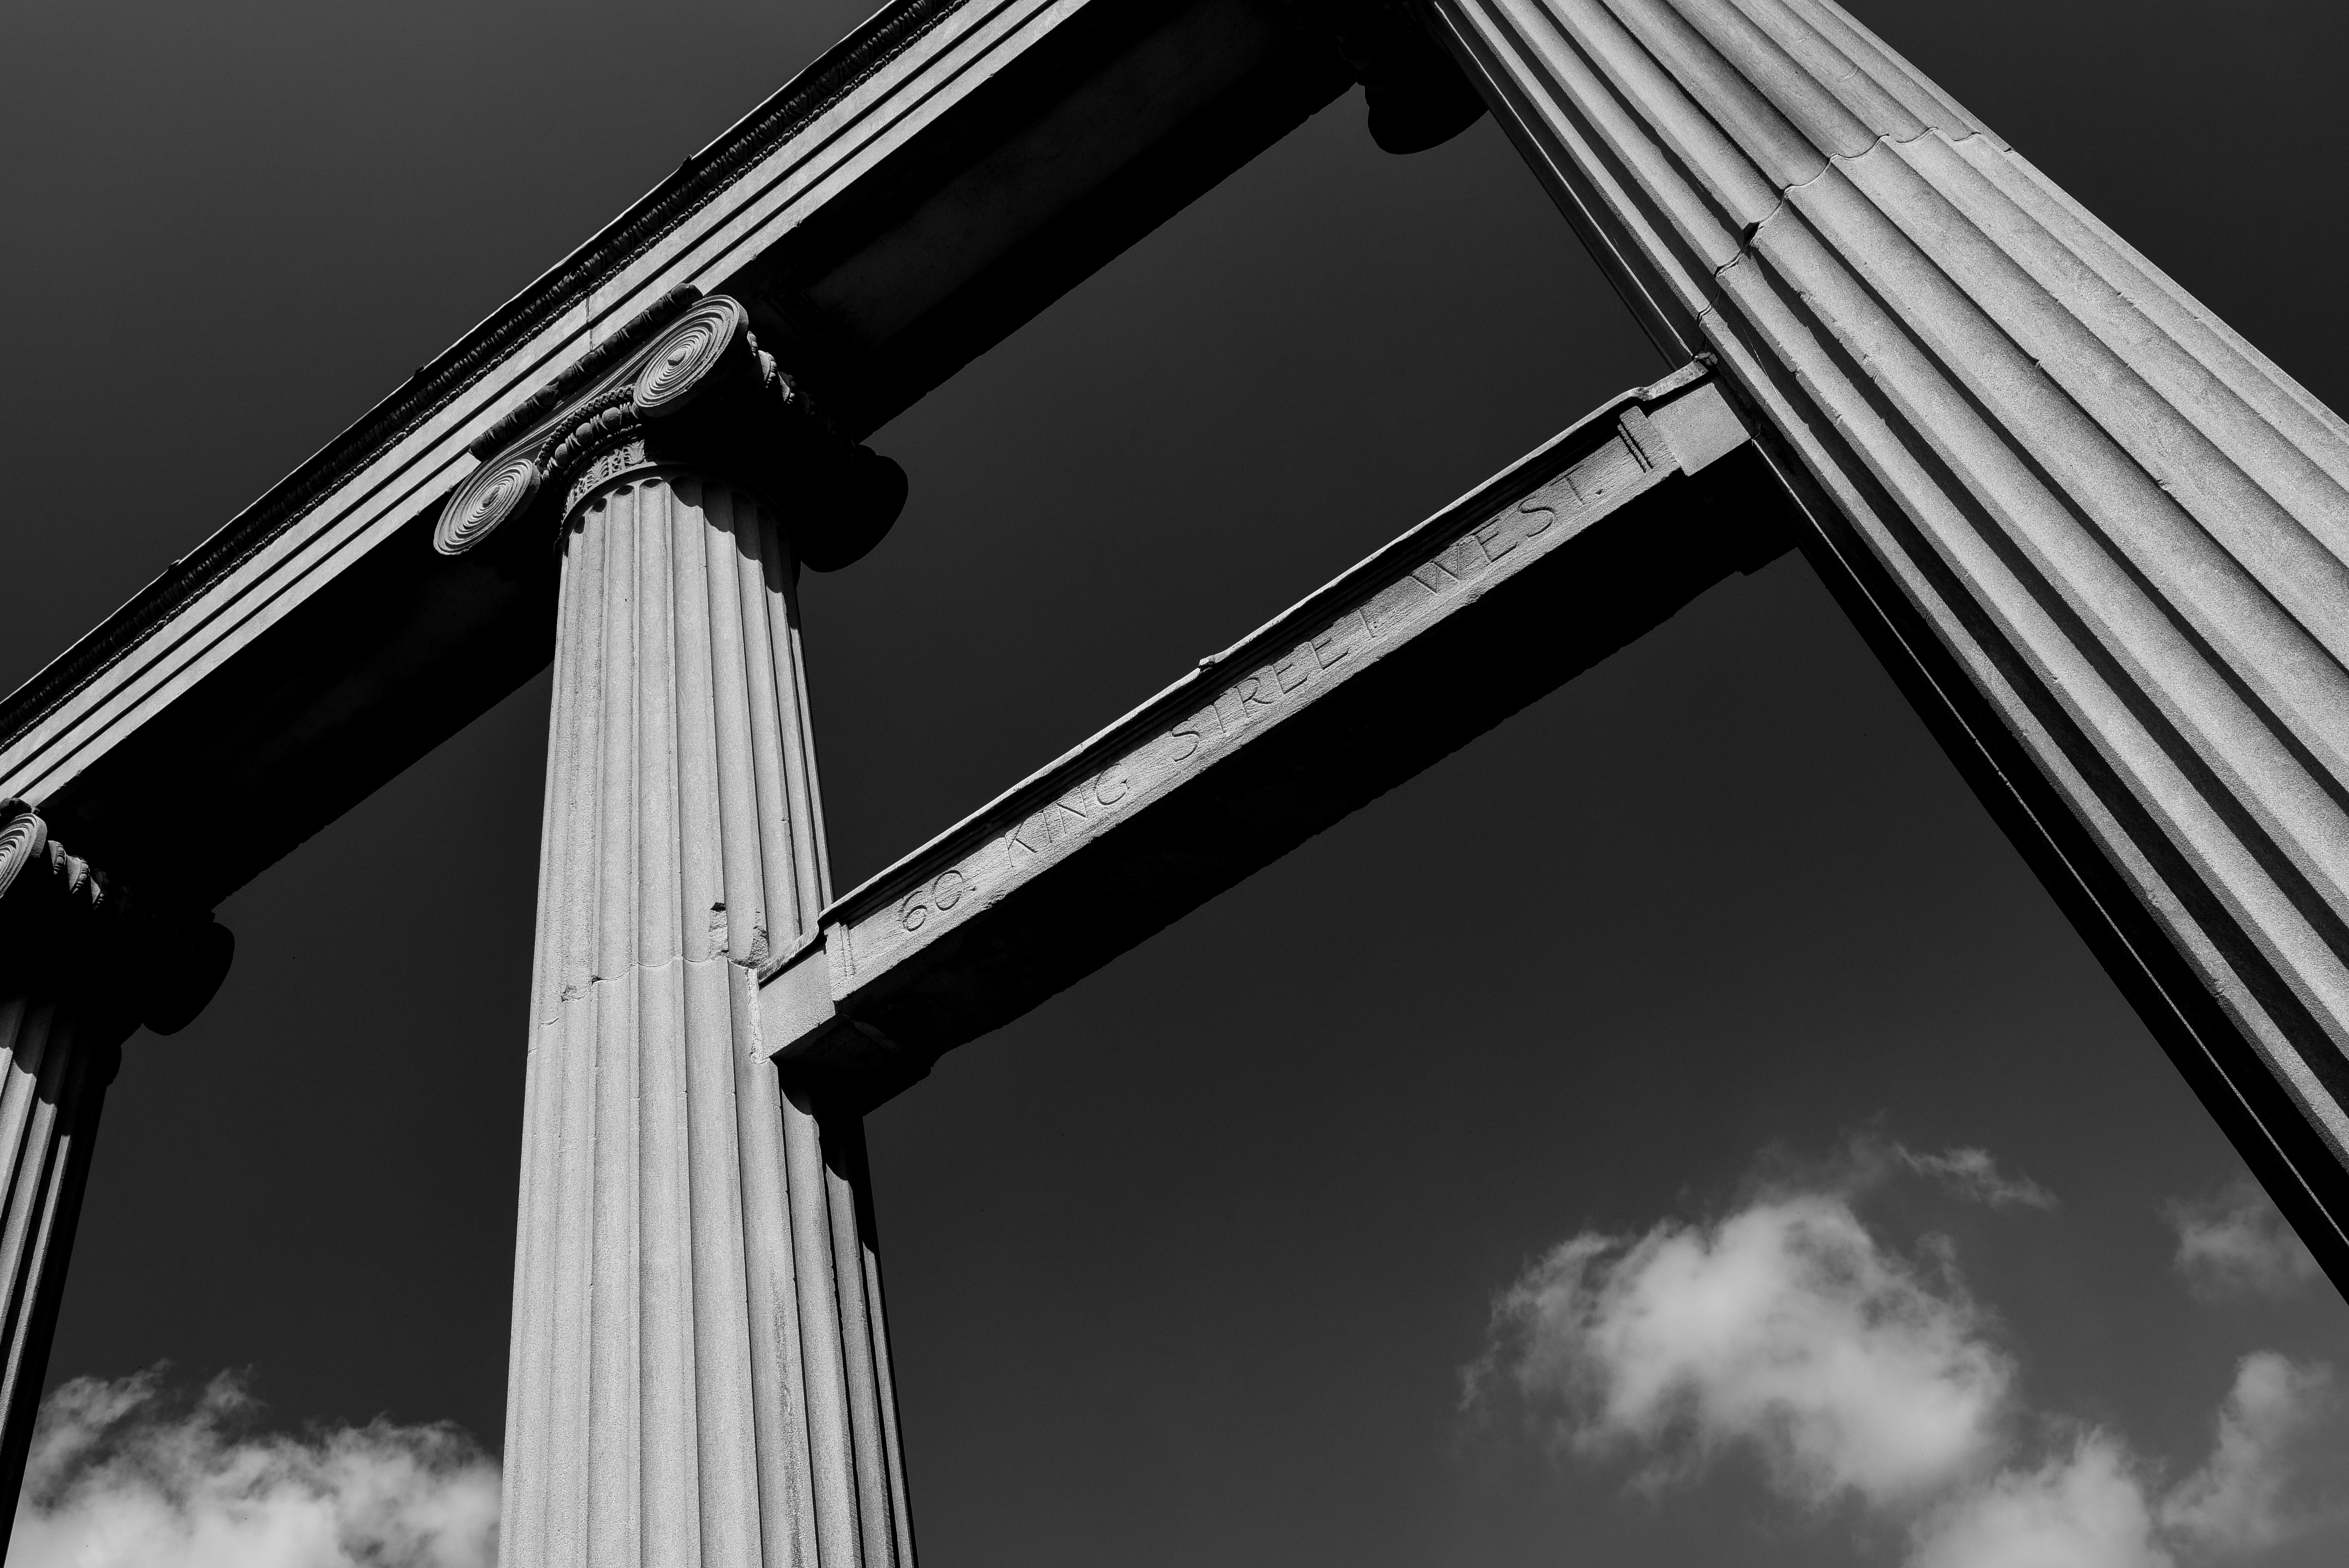
light, black and white, architecture, sky, white, line, pillar, italy, darkness, historic, black, monochrome, lighting, shadows, marble, shape, monochrome photography